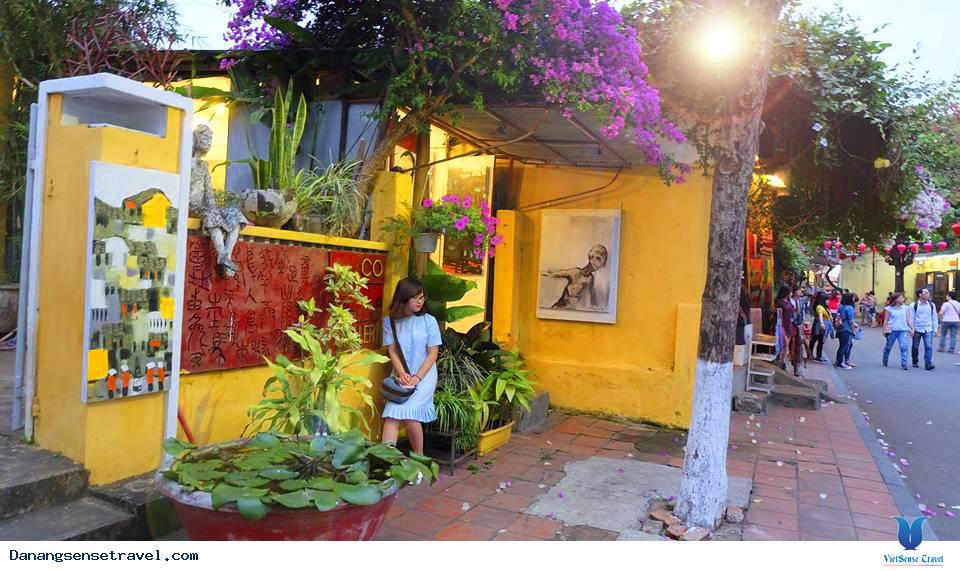
có một cô gái đeo túi xách đang tạo dáng bên một bức tường màu đỏ và màu vàng